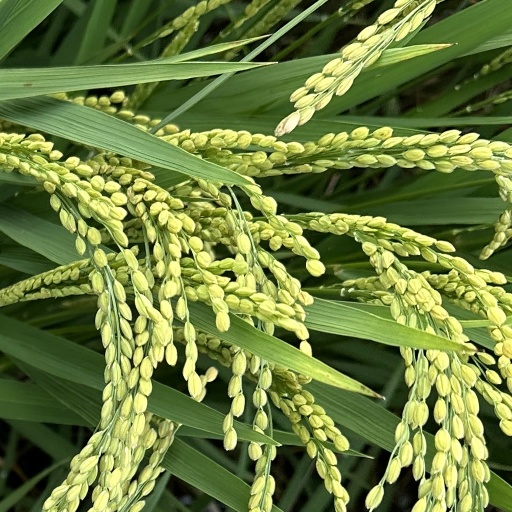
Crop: rice